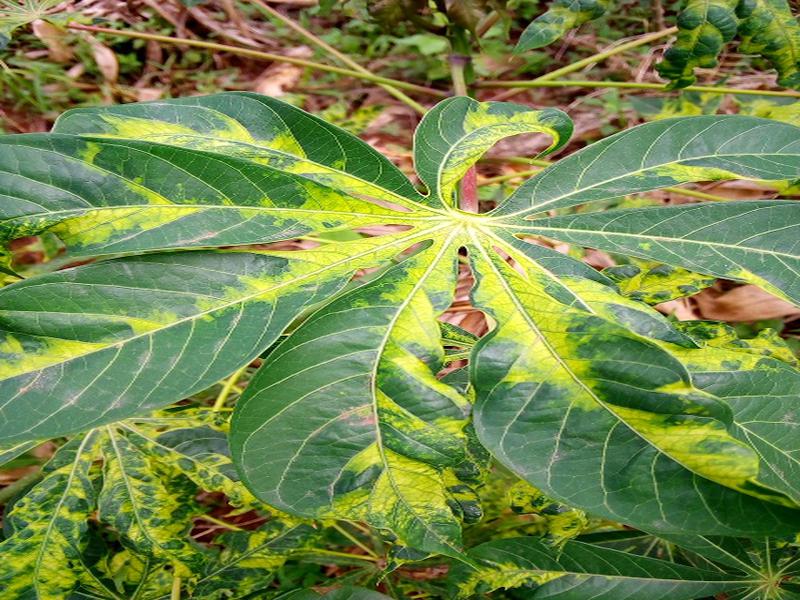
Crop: cassava
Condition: mosaic_disease